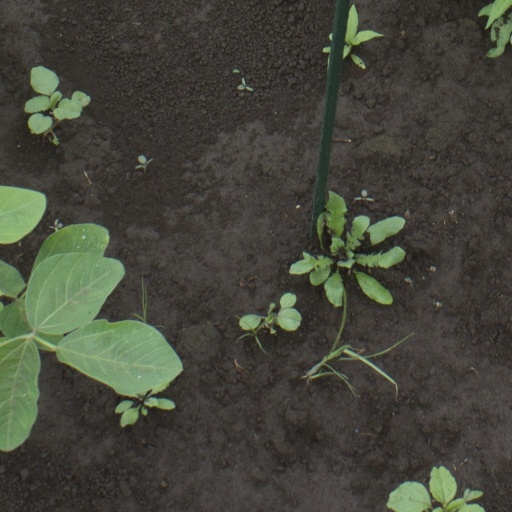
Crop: soybean